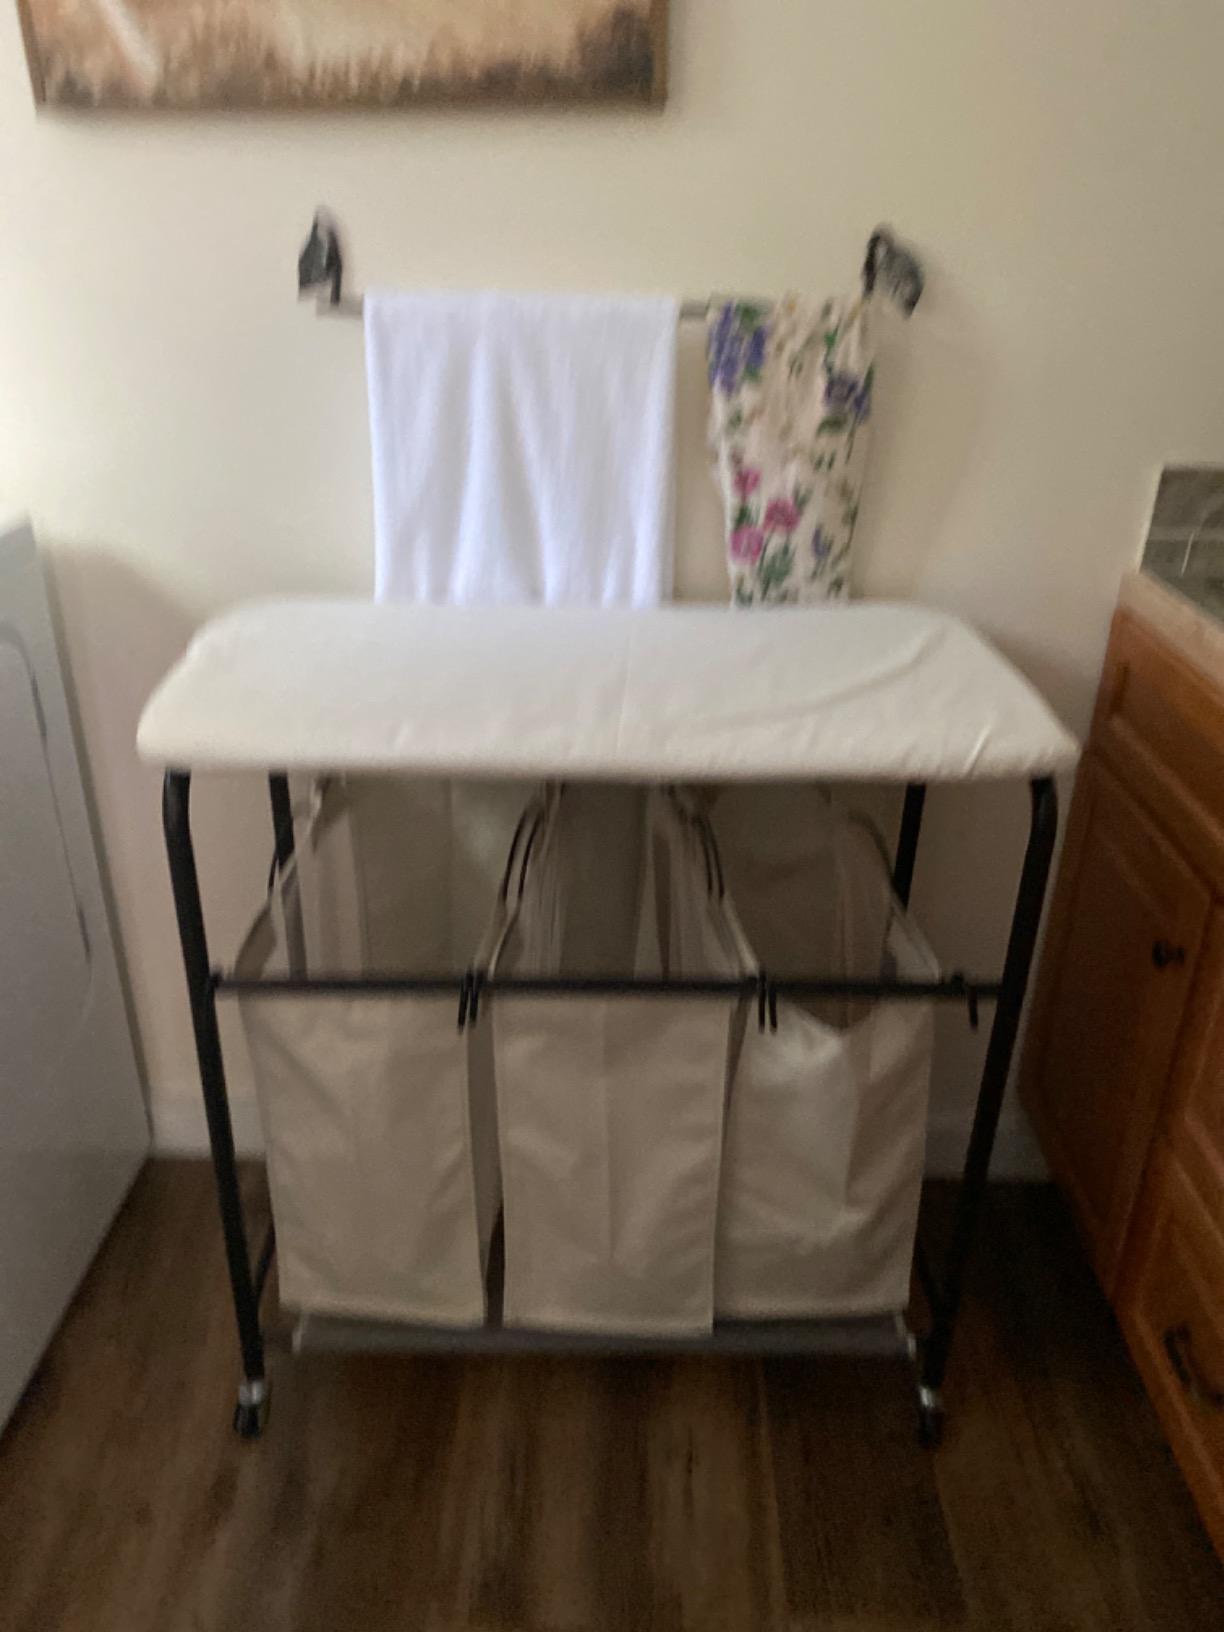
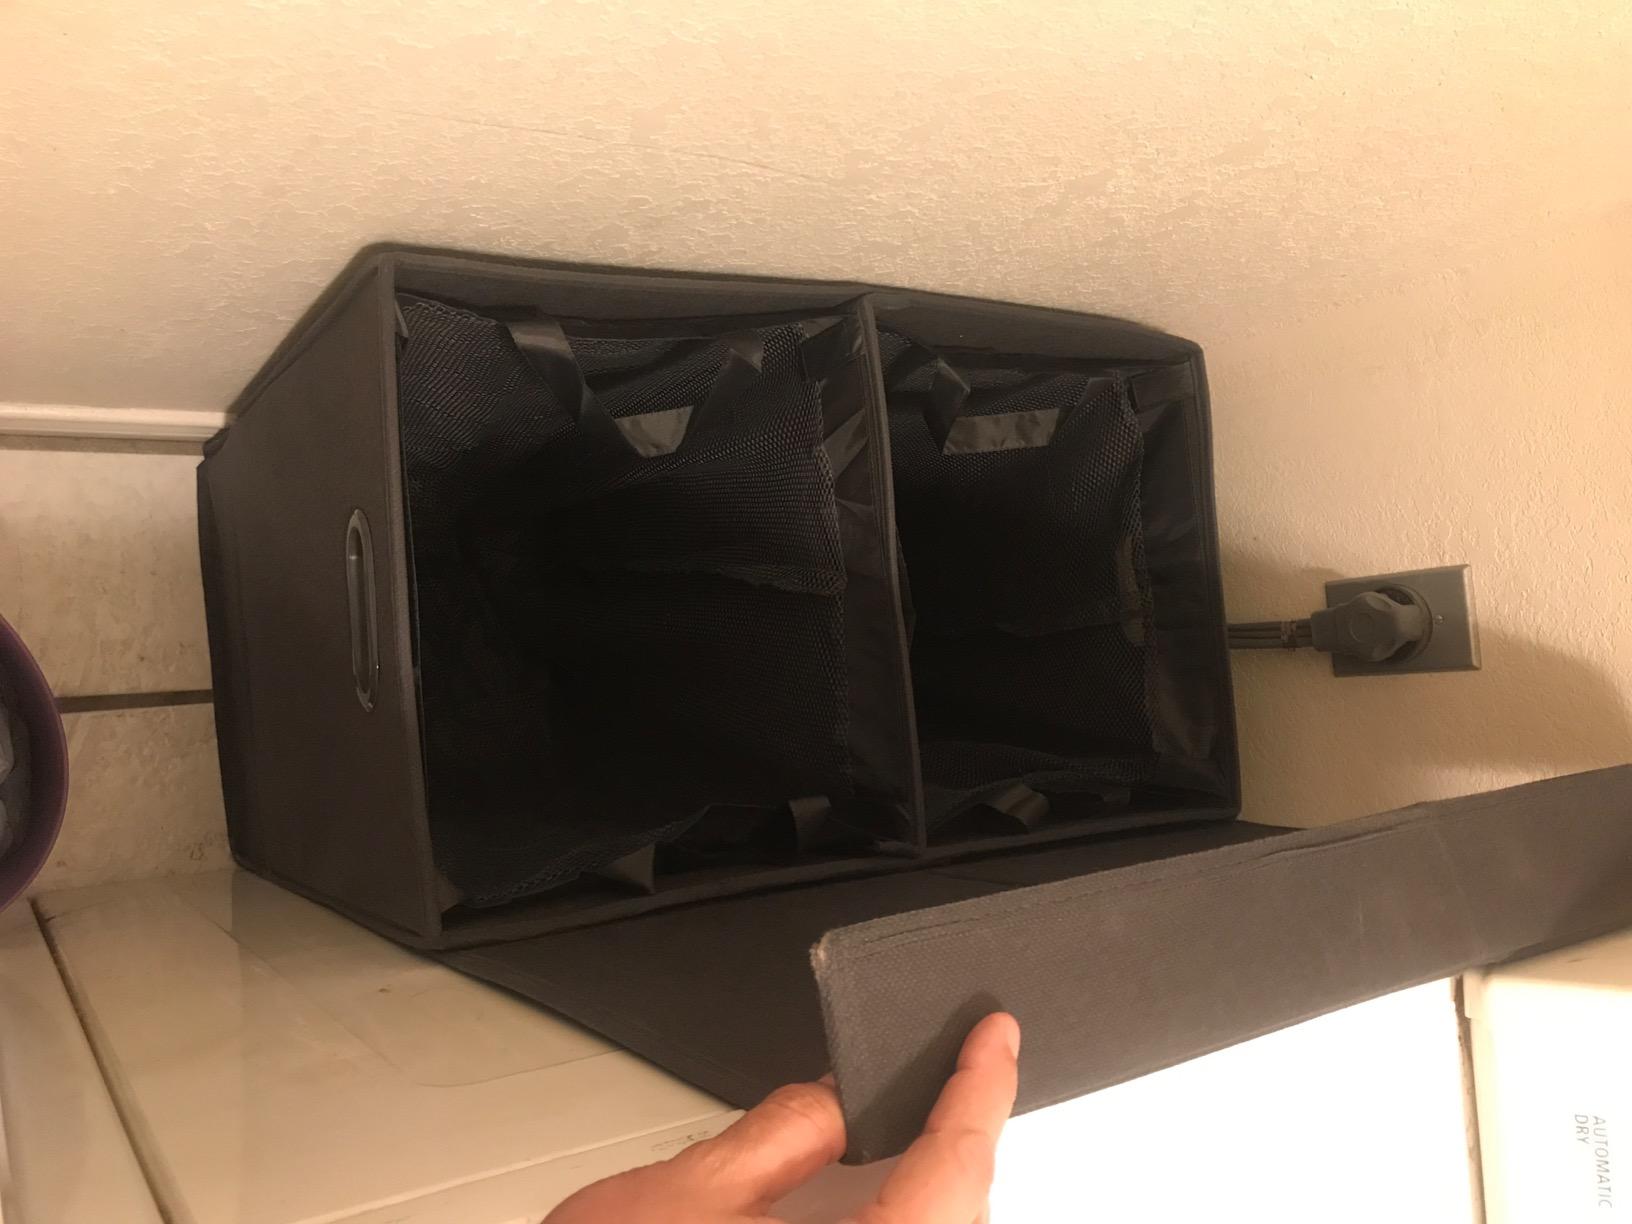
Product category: items_hamper
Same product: no